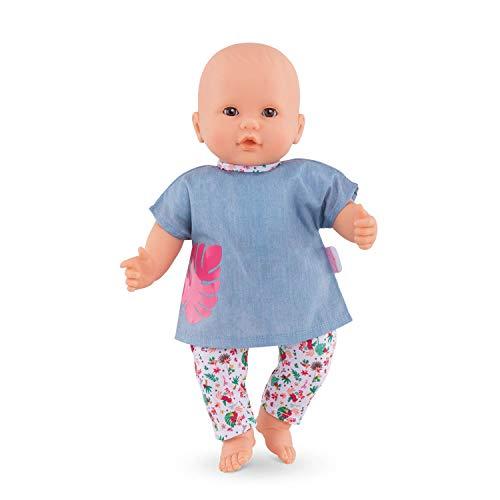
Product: Corolle - Mon Grand Poupon Outfits Set - Tropicorolle for 14'' Baby Dolls
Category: Toys & Games | Dolls & Accessories | Doll Accessories | Clothing & Shoes
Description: A charming casual play outfit for a 14-inch Corolle baby doll.
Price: $23.23
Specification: ProductDimensions:13x7.5x0.5inches|ItemWeight:1.92ounces|ShippingWeight:2.88ounces(Viewshippingratesandpolicies)|ASIN:B07MY3NGSL|Itemmodelnumber:140400|Manufacturerrecommendedage:24months-7years